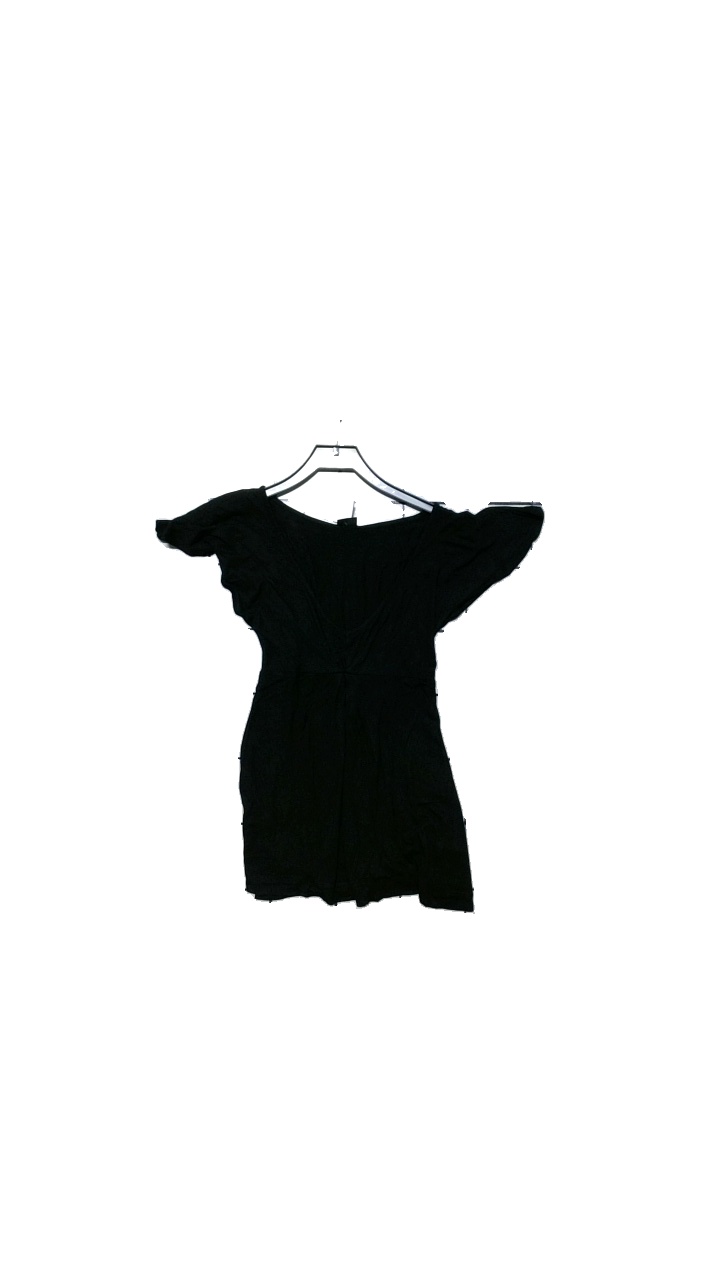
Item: Top (Ladies)
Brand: Gina Tricot
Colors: Black
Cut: Regular
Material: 92% Viskos 8% Elastan
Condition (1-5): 4
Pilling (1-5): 4
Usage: Reuse
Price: <50